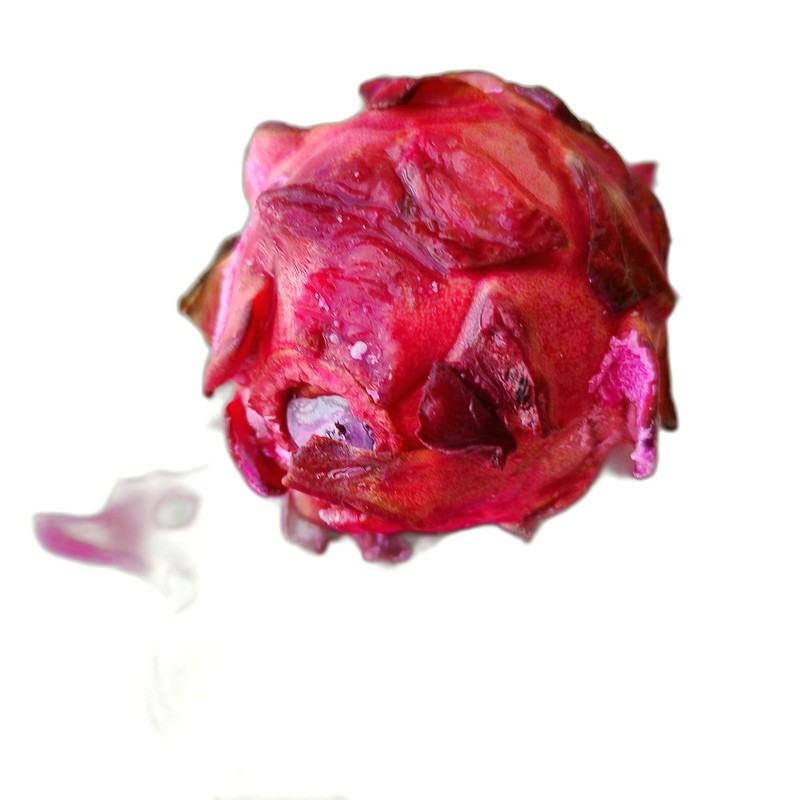
Label: Defect Dragon Fruit